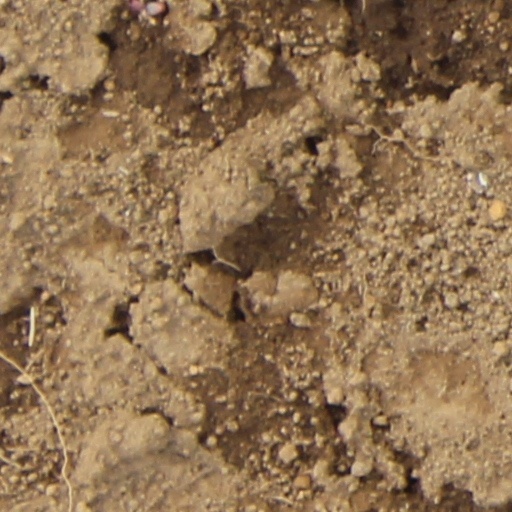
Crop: wheat